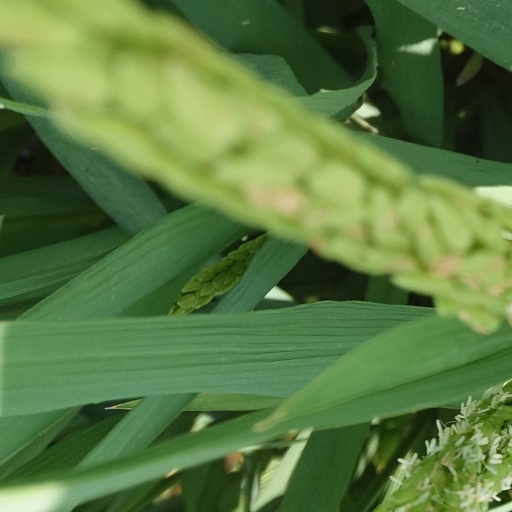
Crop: rice